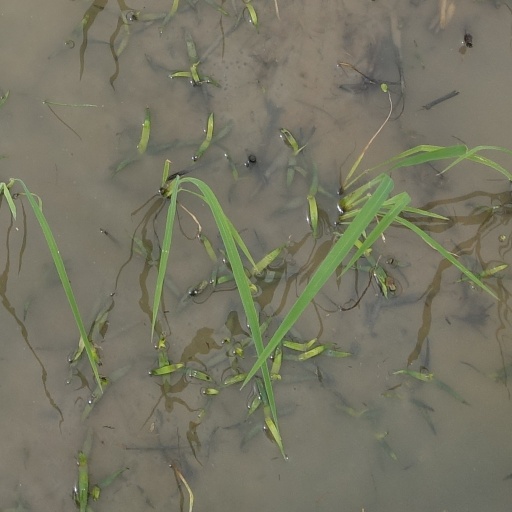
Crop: rice